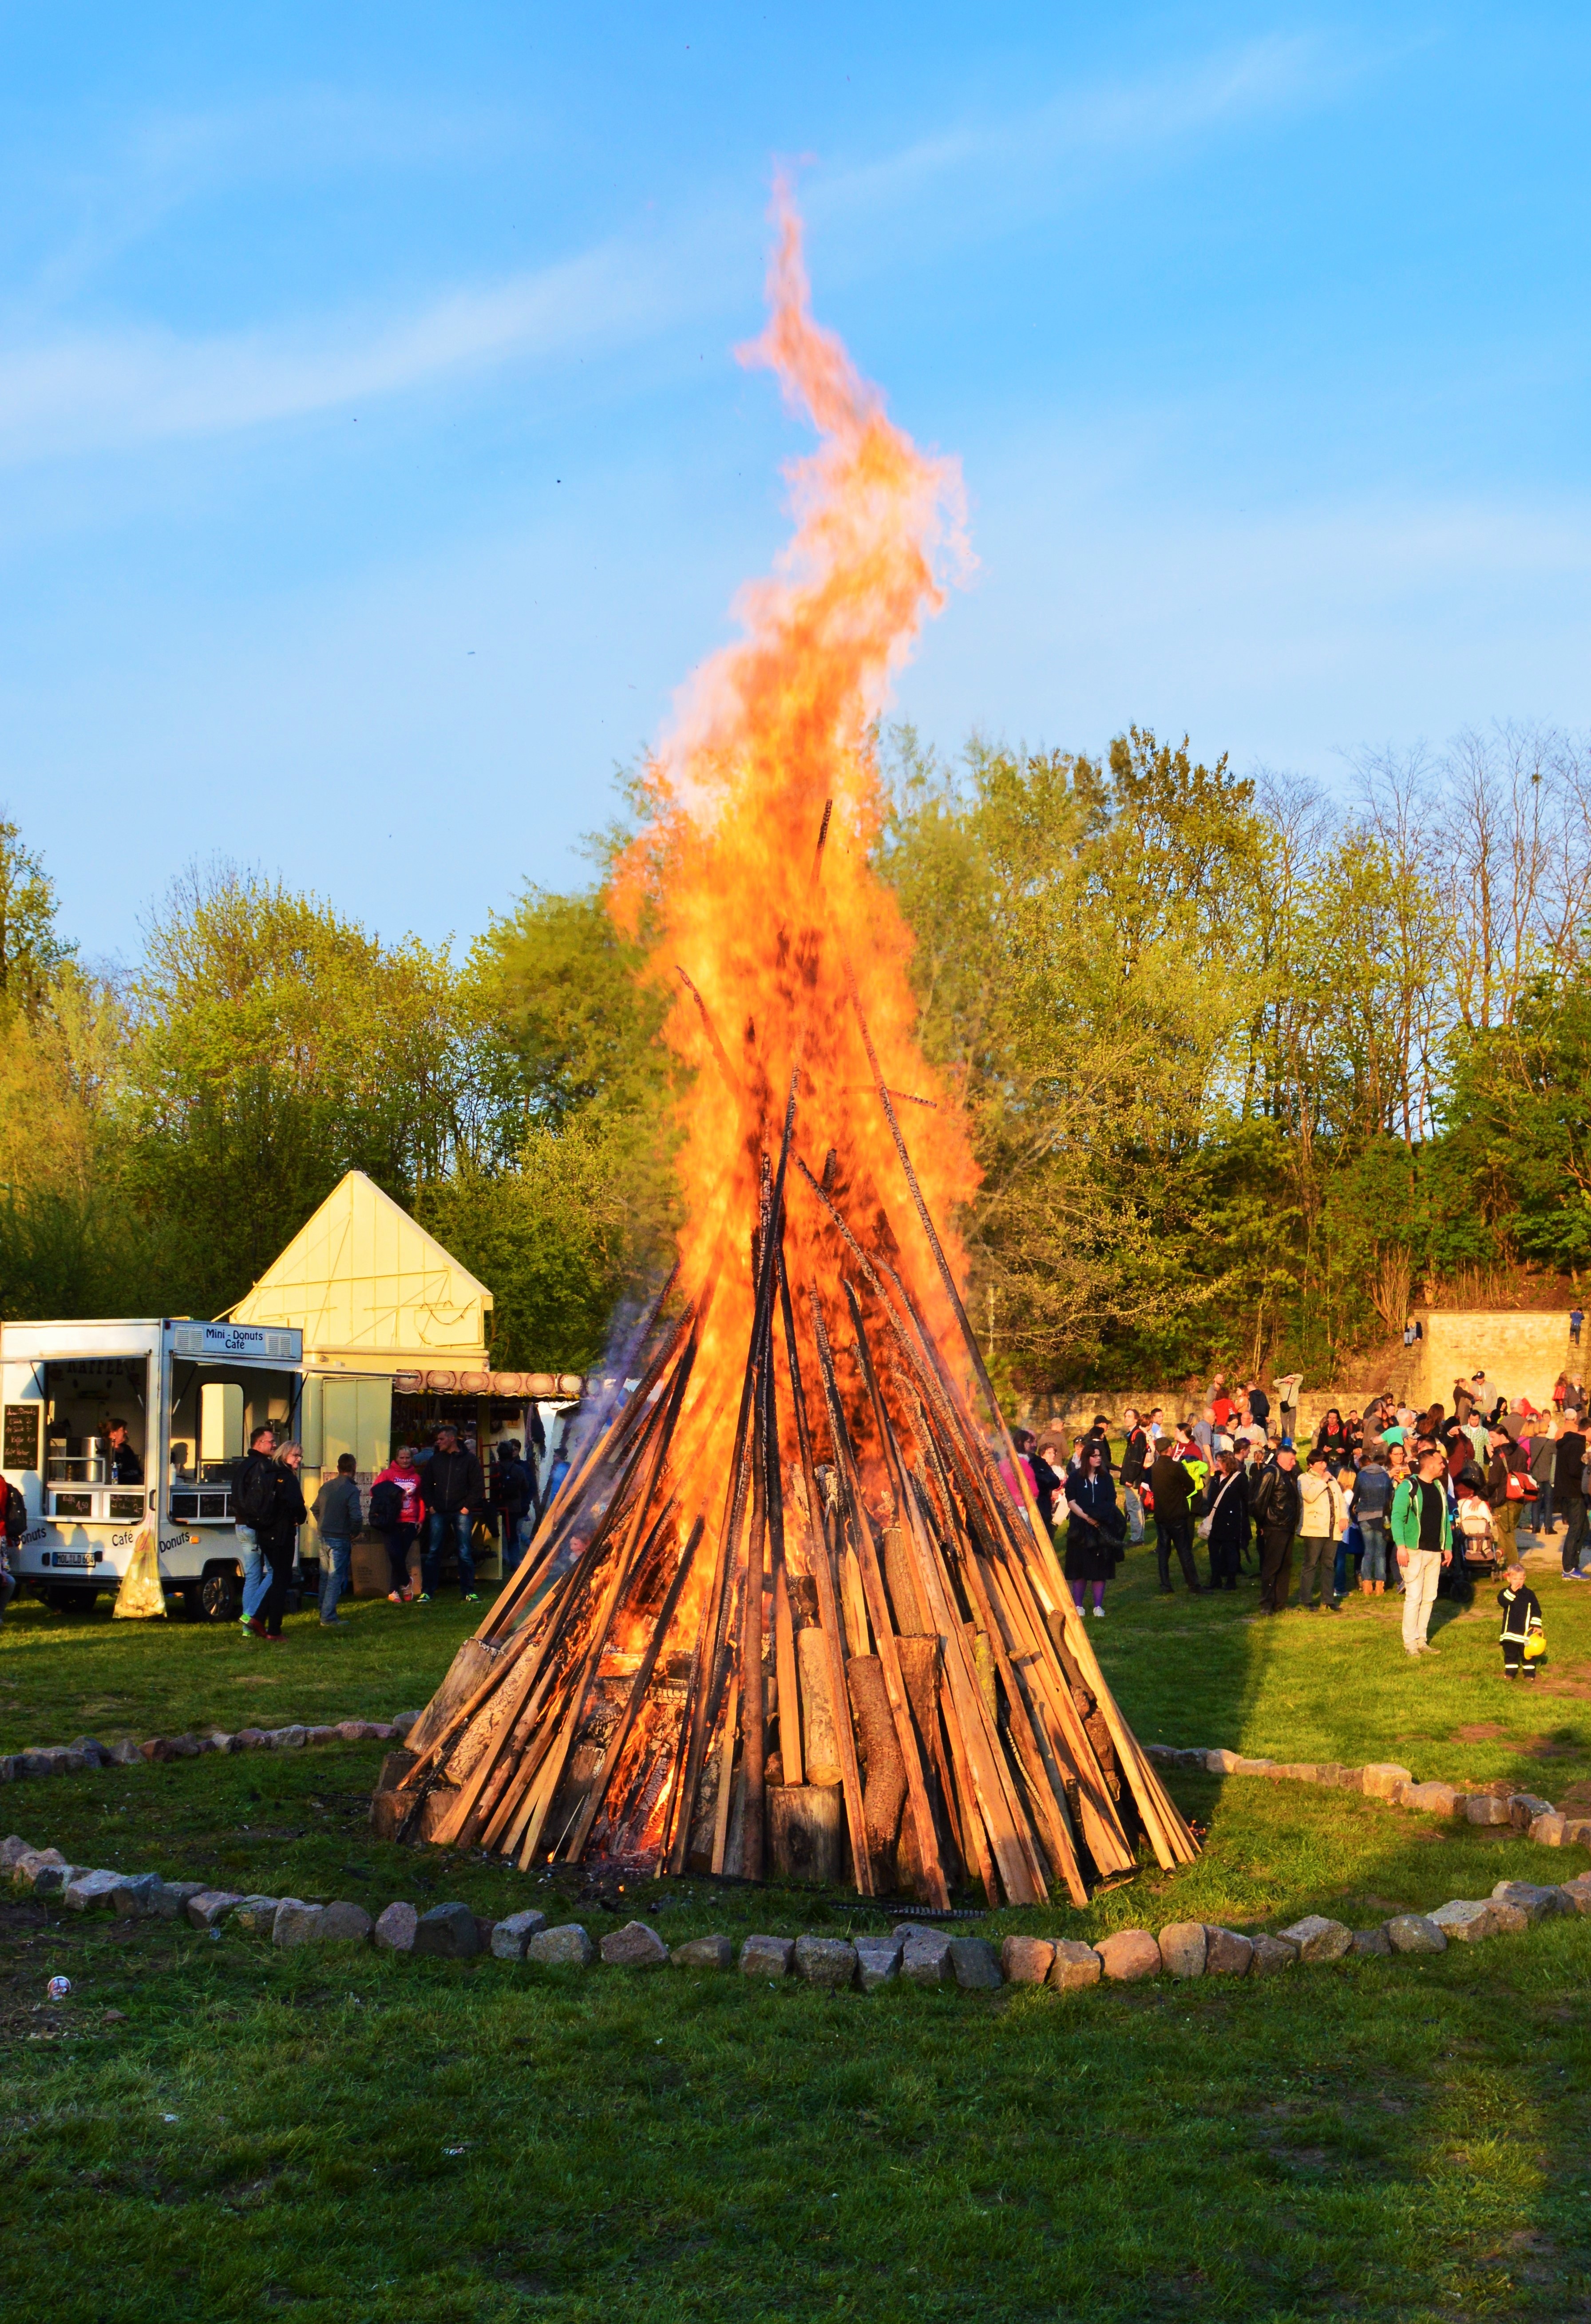
tree, flower, autumn, park, fire, campfire, walpurgis fixed, witches celebration, man made object